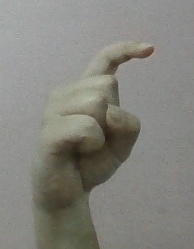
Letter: ra